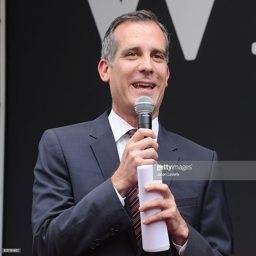
politician attends start of production kick off event and ribbon cutting ceremony .